Jayakrishna Indraji

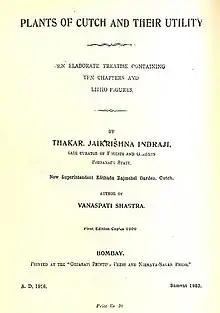
Title page of "Plants of Cutch and their utility" (1926)

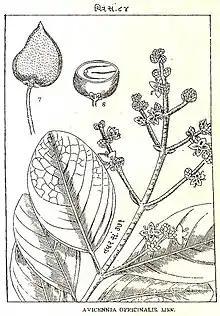
Illustration of "Avicennia marina" (then called "Avicennia officinalis") by Indraji from his 1926 "Plants of Cutch and their utility".

Jayakrishna Indraji was born on Vijayadasami day (Samvat 1905) 1849 in Lakhpat village, Kutch. He came from a Girnara Brahmin family of temple priests, his father Indraji Thaker was the "keeper of keys for the village". Indraji worked for a while at Dholka before moving to Lakhpat. Jayakrisha was the fourth of five sons and two daughters. Following the death of his father, he lived with an older brother and worked for some time as a helper cook for a priestess at a temple in Sindh (now in Pakistan). He initially received informal schooling from a local tutor, Mavji Pandeya and took an interest in physical training such as gymnastics, studying under Natha Siddi, a noted acrobat who belonged to the Siddi community of African settlers in Kutch. Jayakrishna was very well built and strong armed, able to walk on his hands. He however had poor hearing. He studied English at Baharamji Parsi School and studied at the Gokaldas Tejpal School and the Robert Mani School for his third and fourth class moving schools due to high fees.